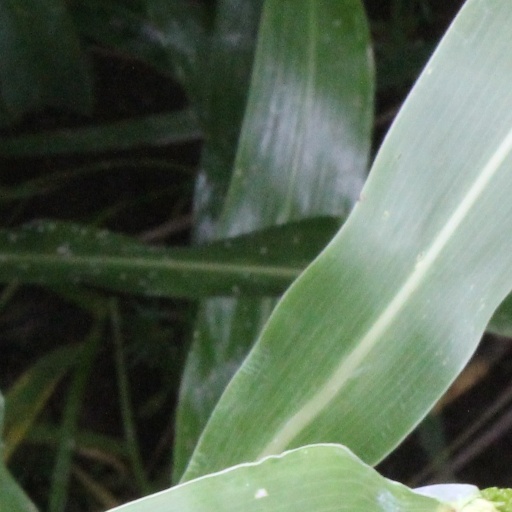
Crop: sorghum